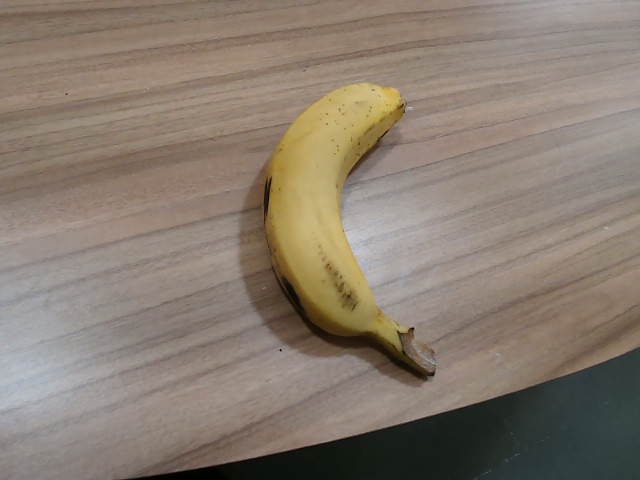
Label: Ripe_Banana